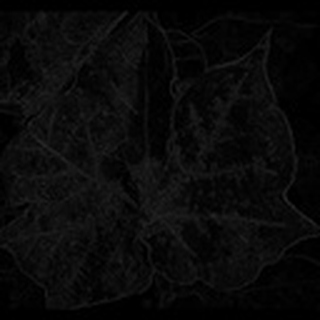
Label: cotton_bacterial_blight